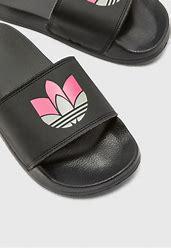
Brand: Adidas
Model: Adilette Lite